James A. Ryder

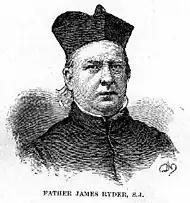
Portrait of James Ryder wearing a biretta

Ryder returned to the United States in 1829, where he took up a professorship in philosophy and theology at Georgetown, to teach Jesuit scholastics. He was named the prefect of studies, where he implemented an overhaul of the curriculum under the direction of President Thomas F. Mulledy; he was simultaneously made vice president of the school. It was during this time that Ryder founded the Philodemic Society, of which he became the first president.